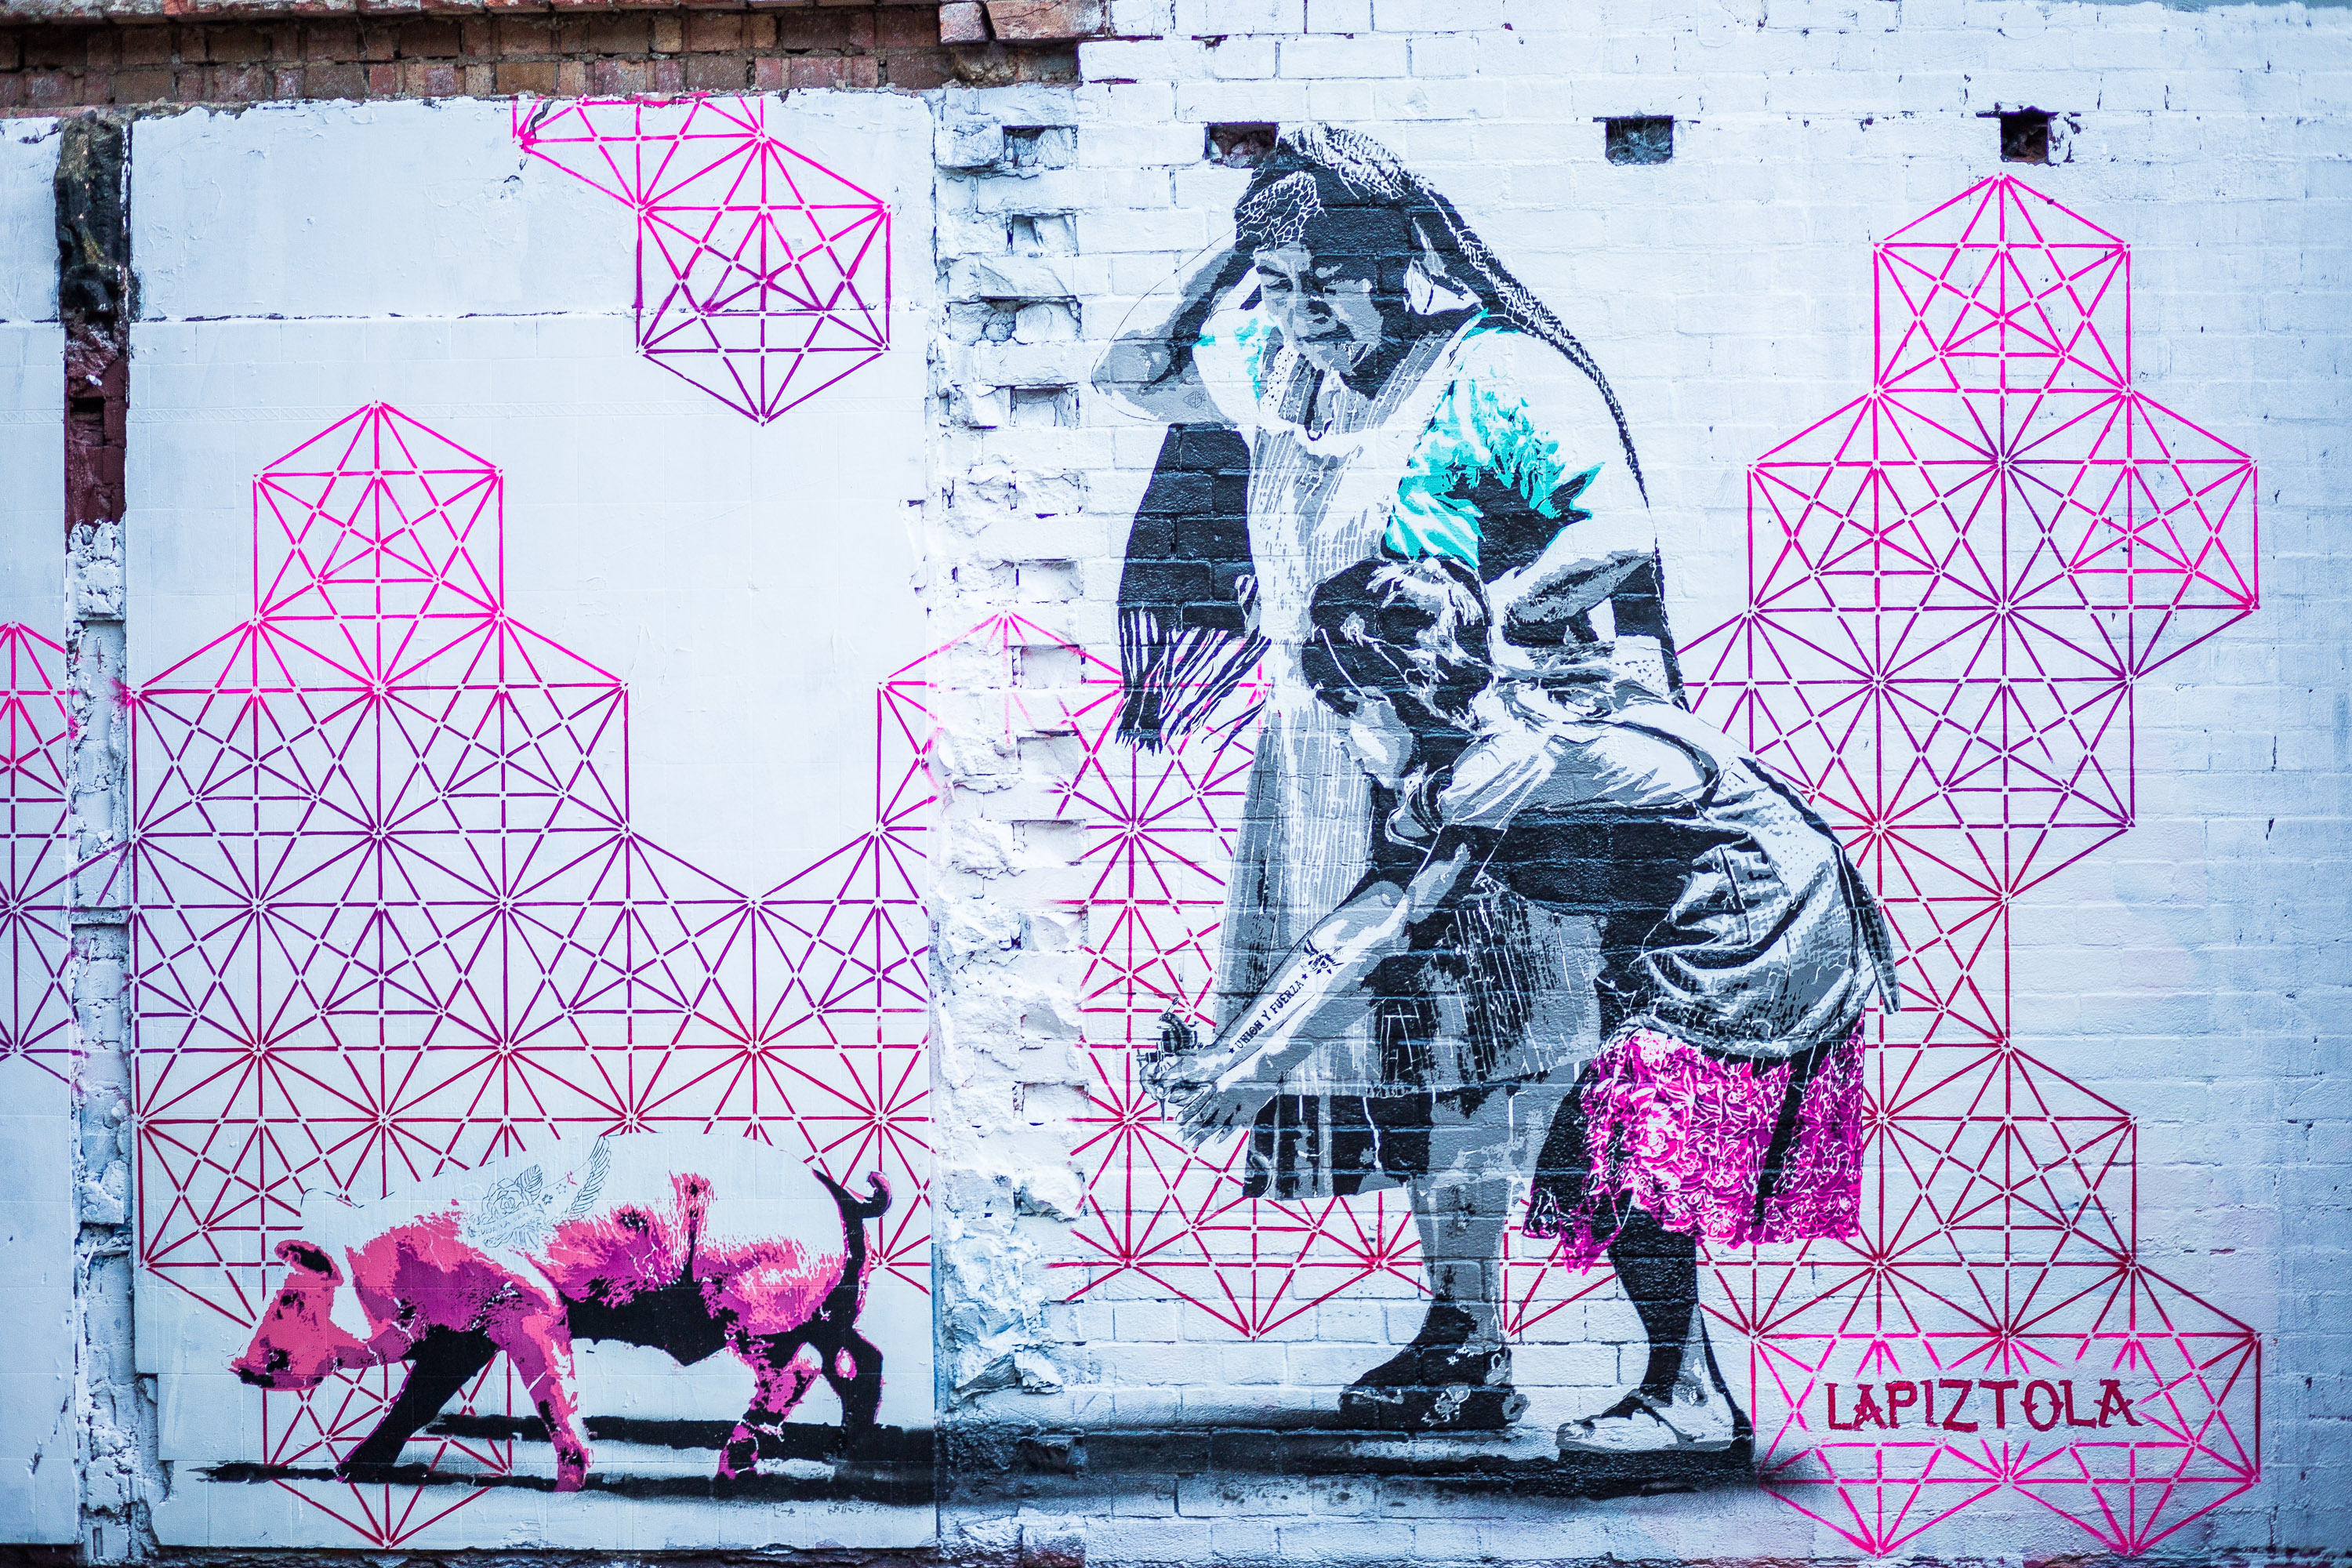
pink, street art, graffiti, art, wall, text, magenta, mural, illustration, drawing, graphic design, tree, street, visual arts, graphics, fictional character, road, style